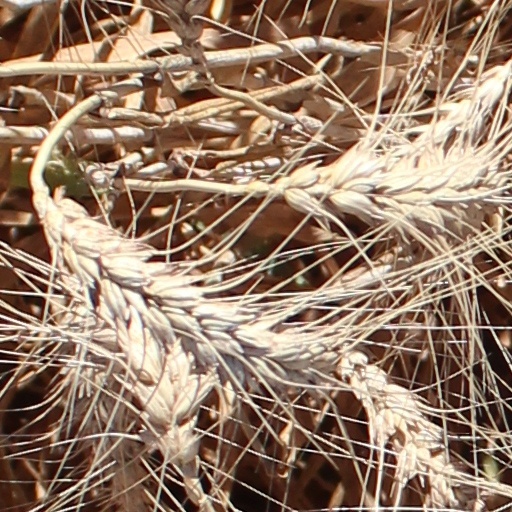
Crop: wheat